Balad al-Sheikh

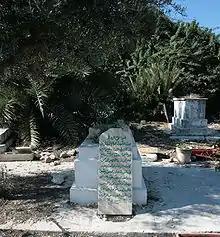
Grave of Izz al-Din al-Qassam who was buried in The Muslim cemetery of Haifa in Nesher in 1935

On December 2, 1947, shots were fired at a bus that was bringing workers from the cement factory in Nesher to their homes and was passing by the road near the village. On December 8, 1947, a car from Kibbutz Gvat was attacked by Arabs who had set up roadblocks on the road. In this attack, two Jews, from Kibbutz Gvat, were killed.